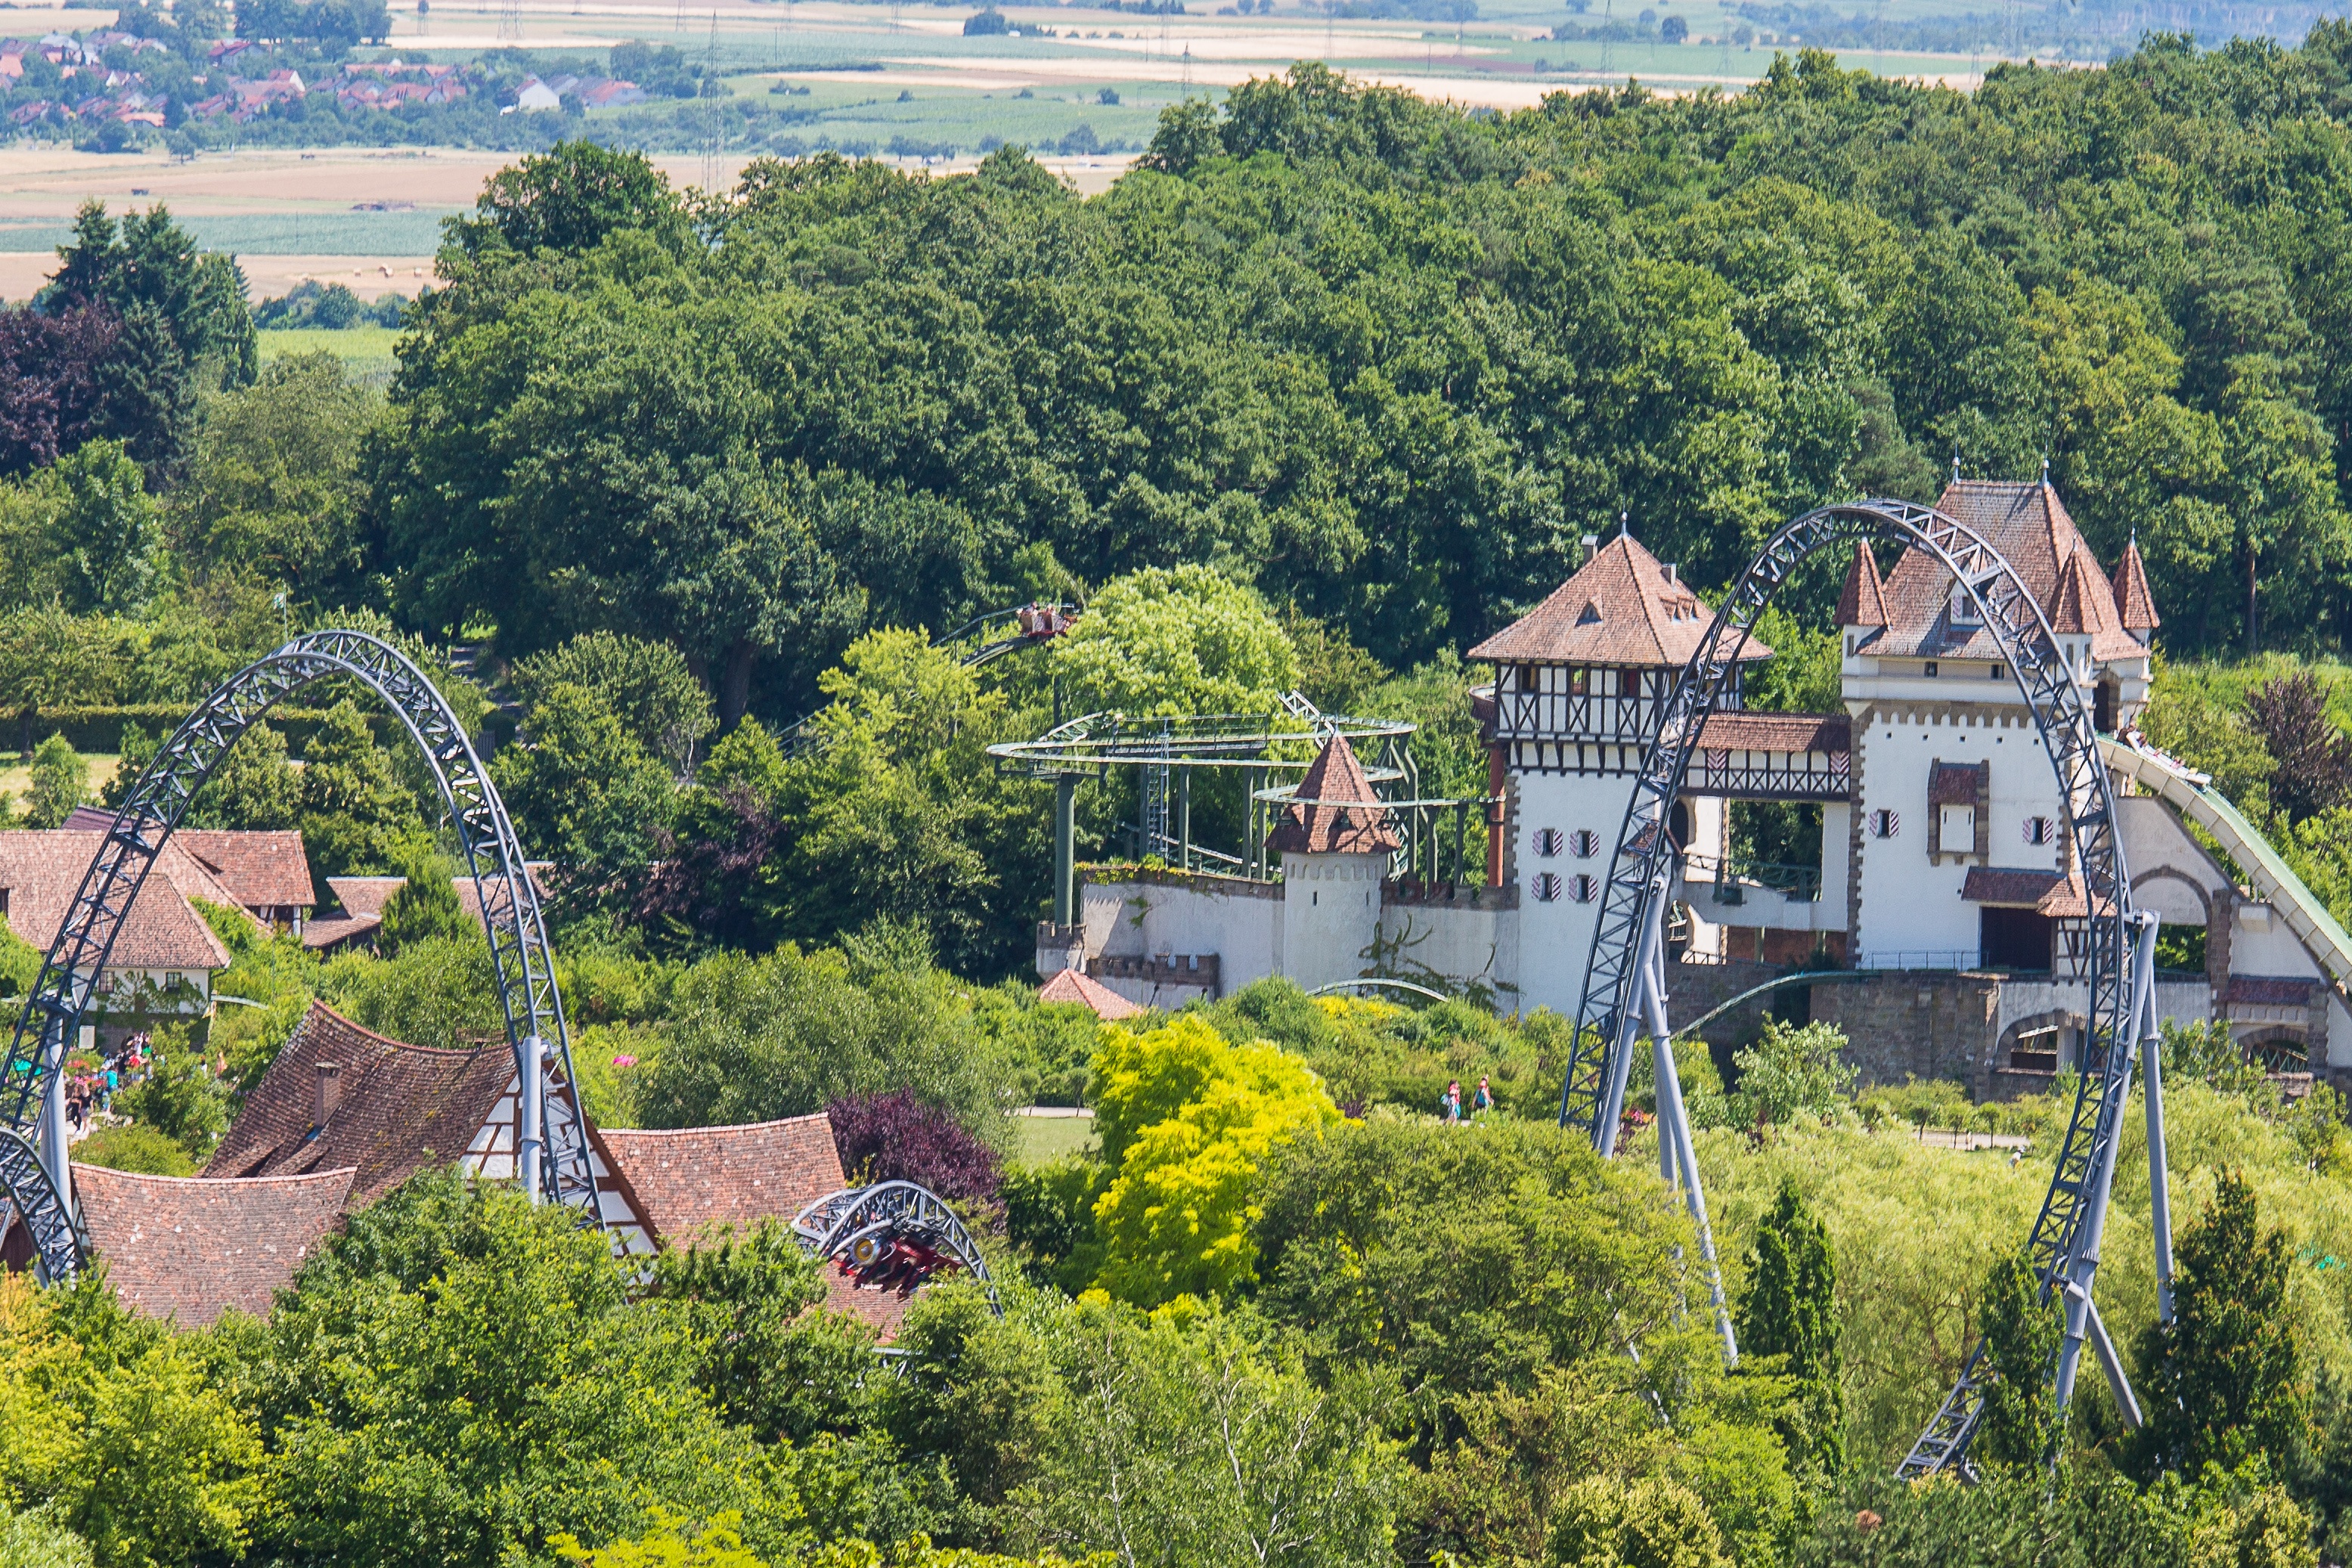
town, chateau, village, park, garden, tourism, estate, rural area, aerial photography, tripsdrill, cleebronn, erlebnispark, swabia, human settlement